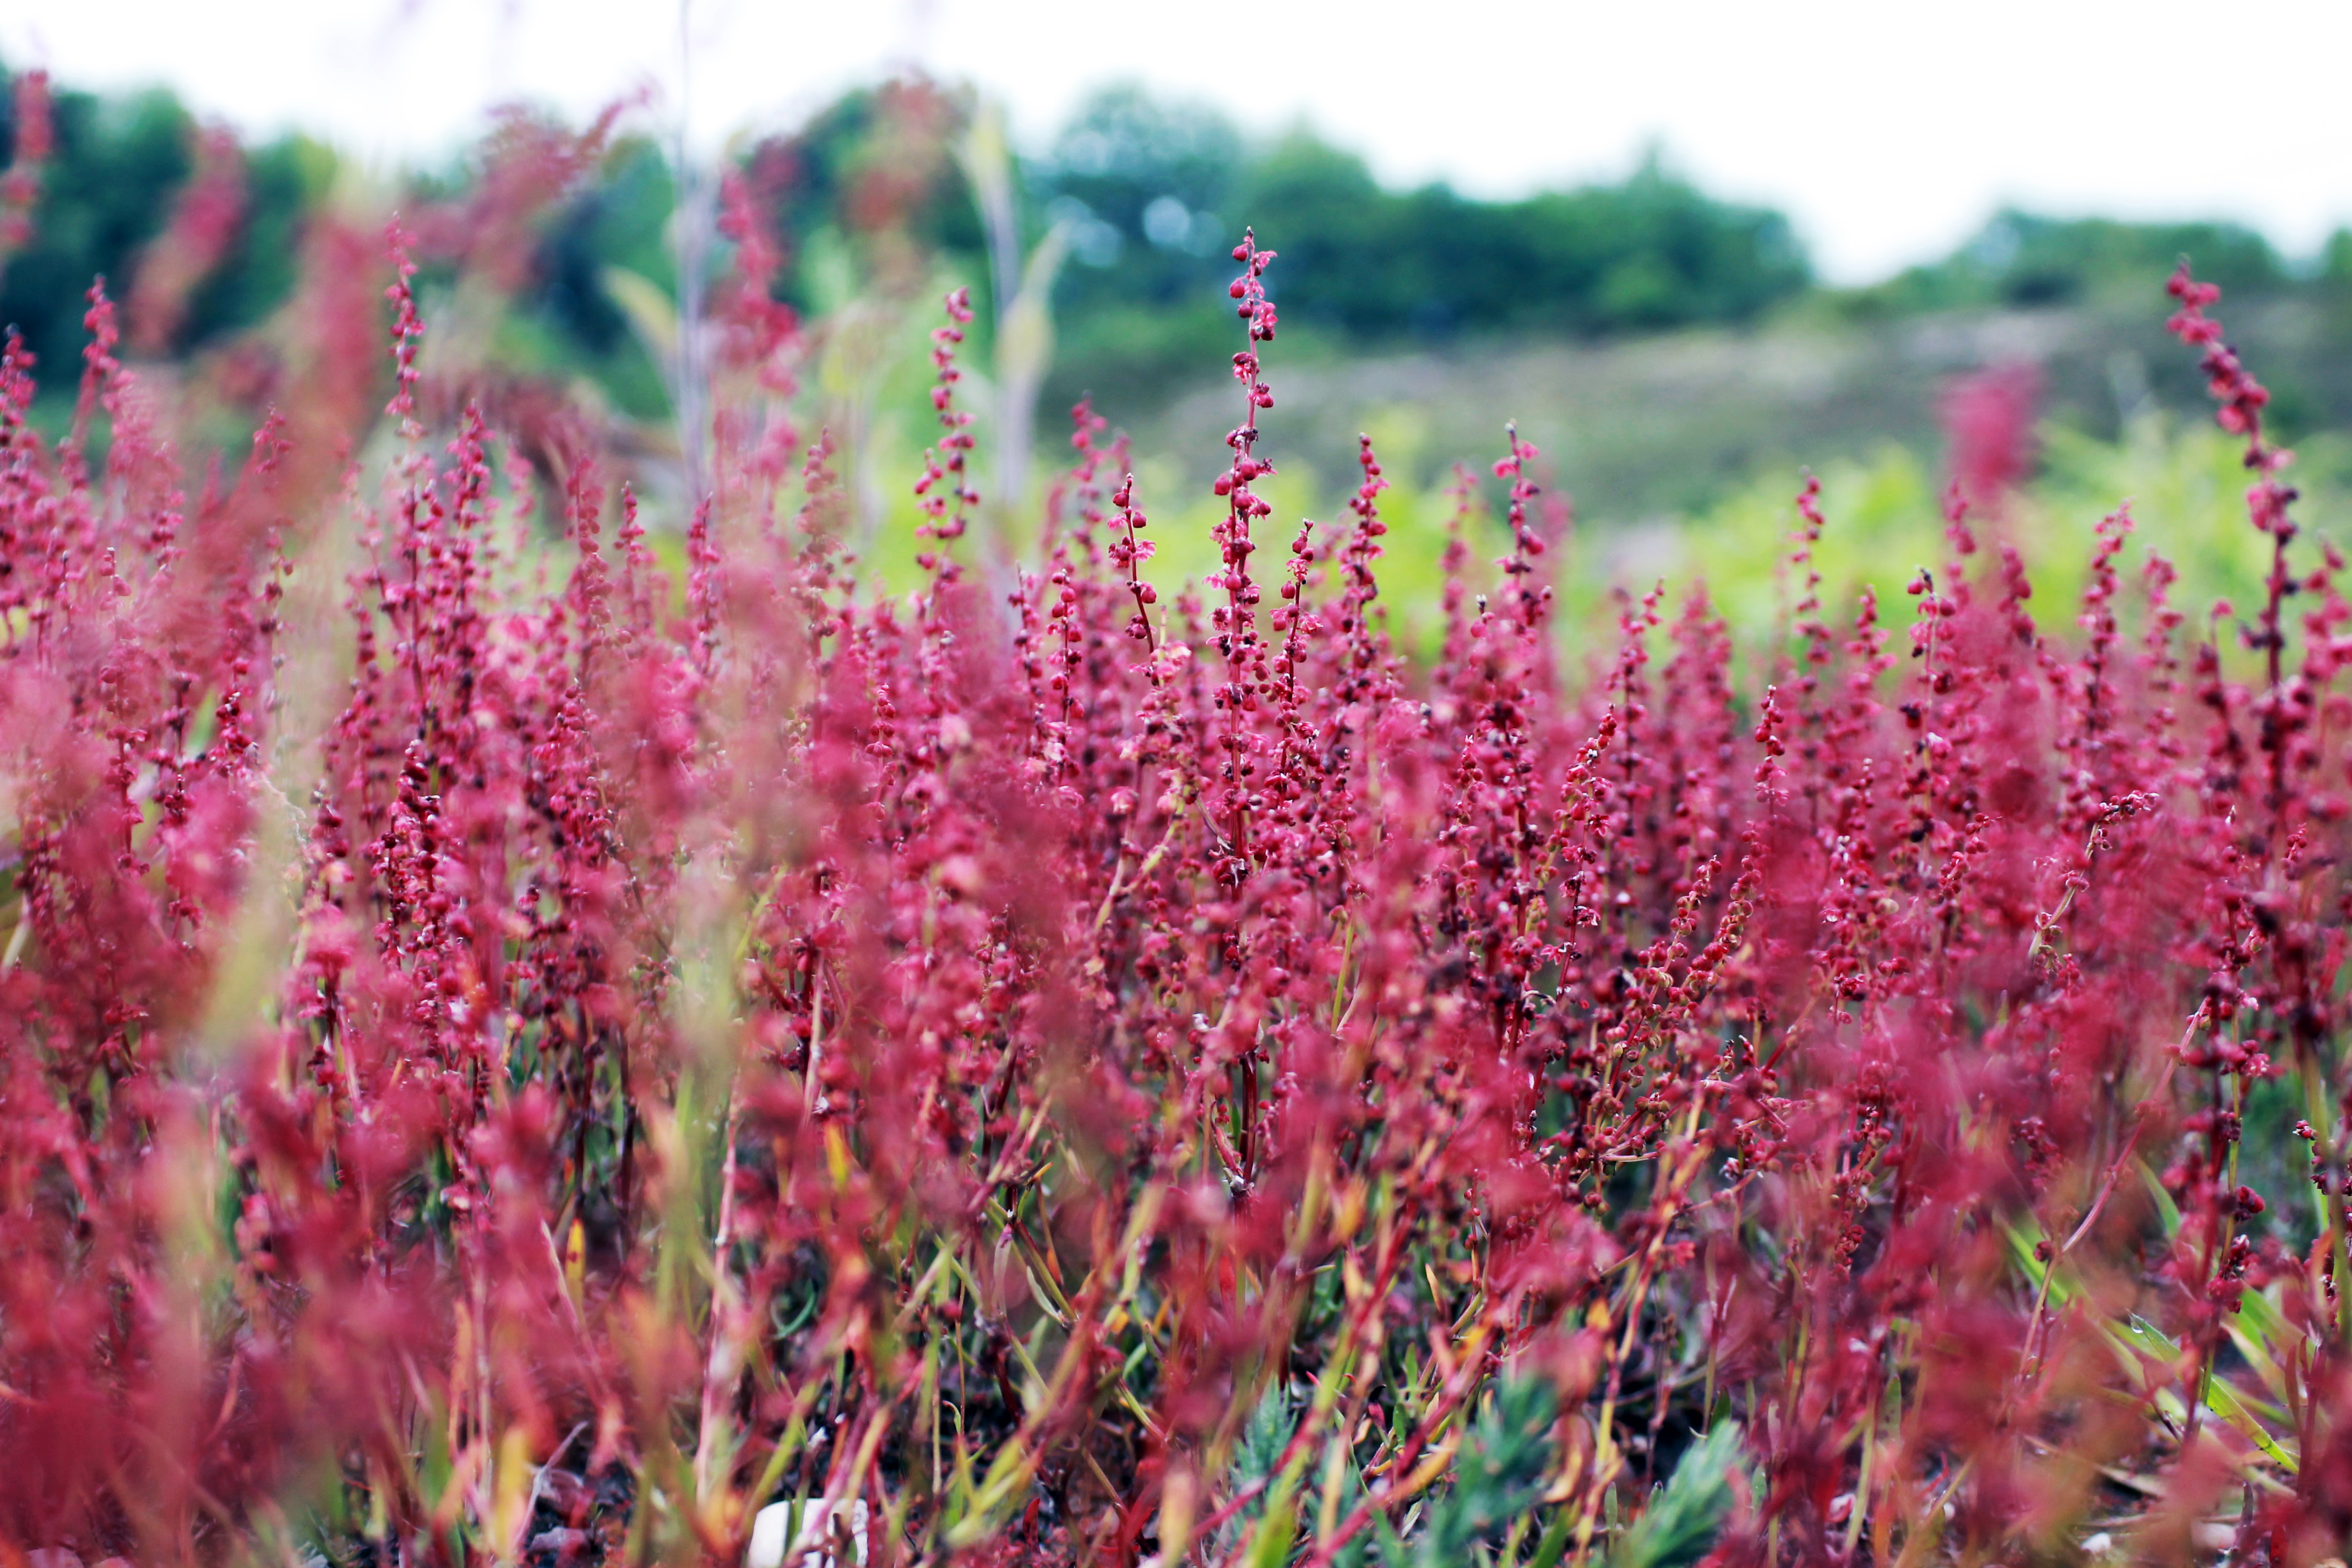
nature, grass, outdoor, blossom, growth, plant, field, farm, meadow, leaf, flower, summer, wild, red, autumn, botany, blooming, garden, flora, season, wildflower, flowers, outdoors, shrub, bright, flowering plant, annual plant, grass family, land plant